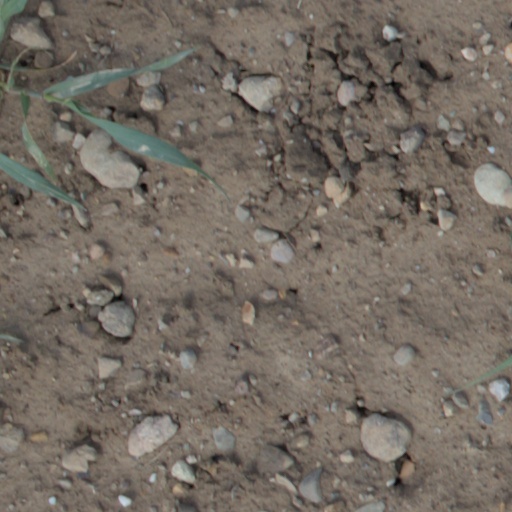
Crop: wheat